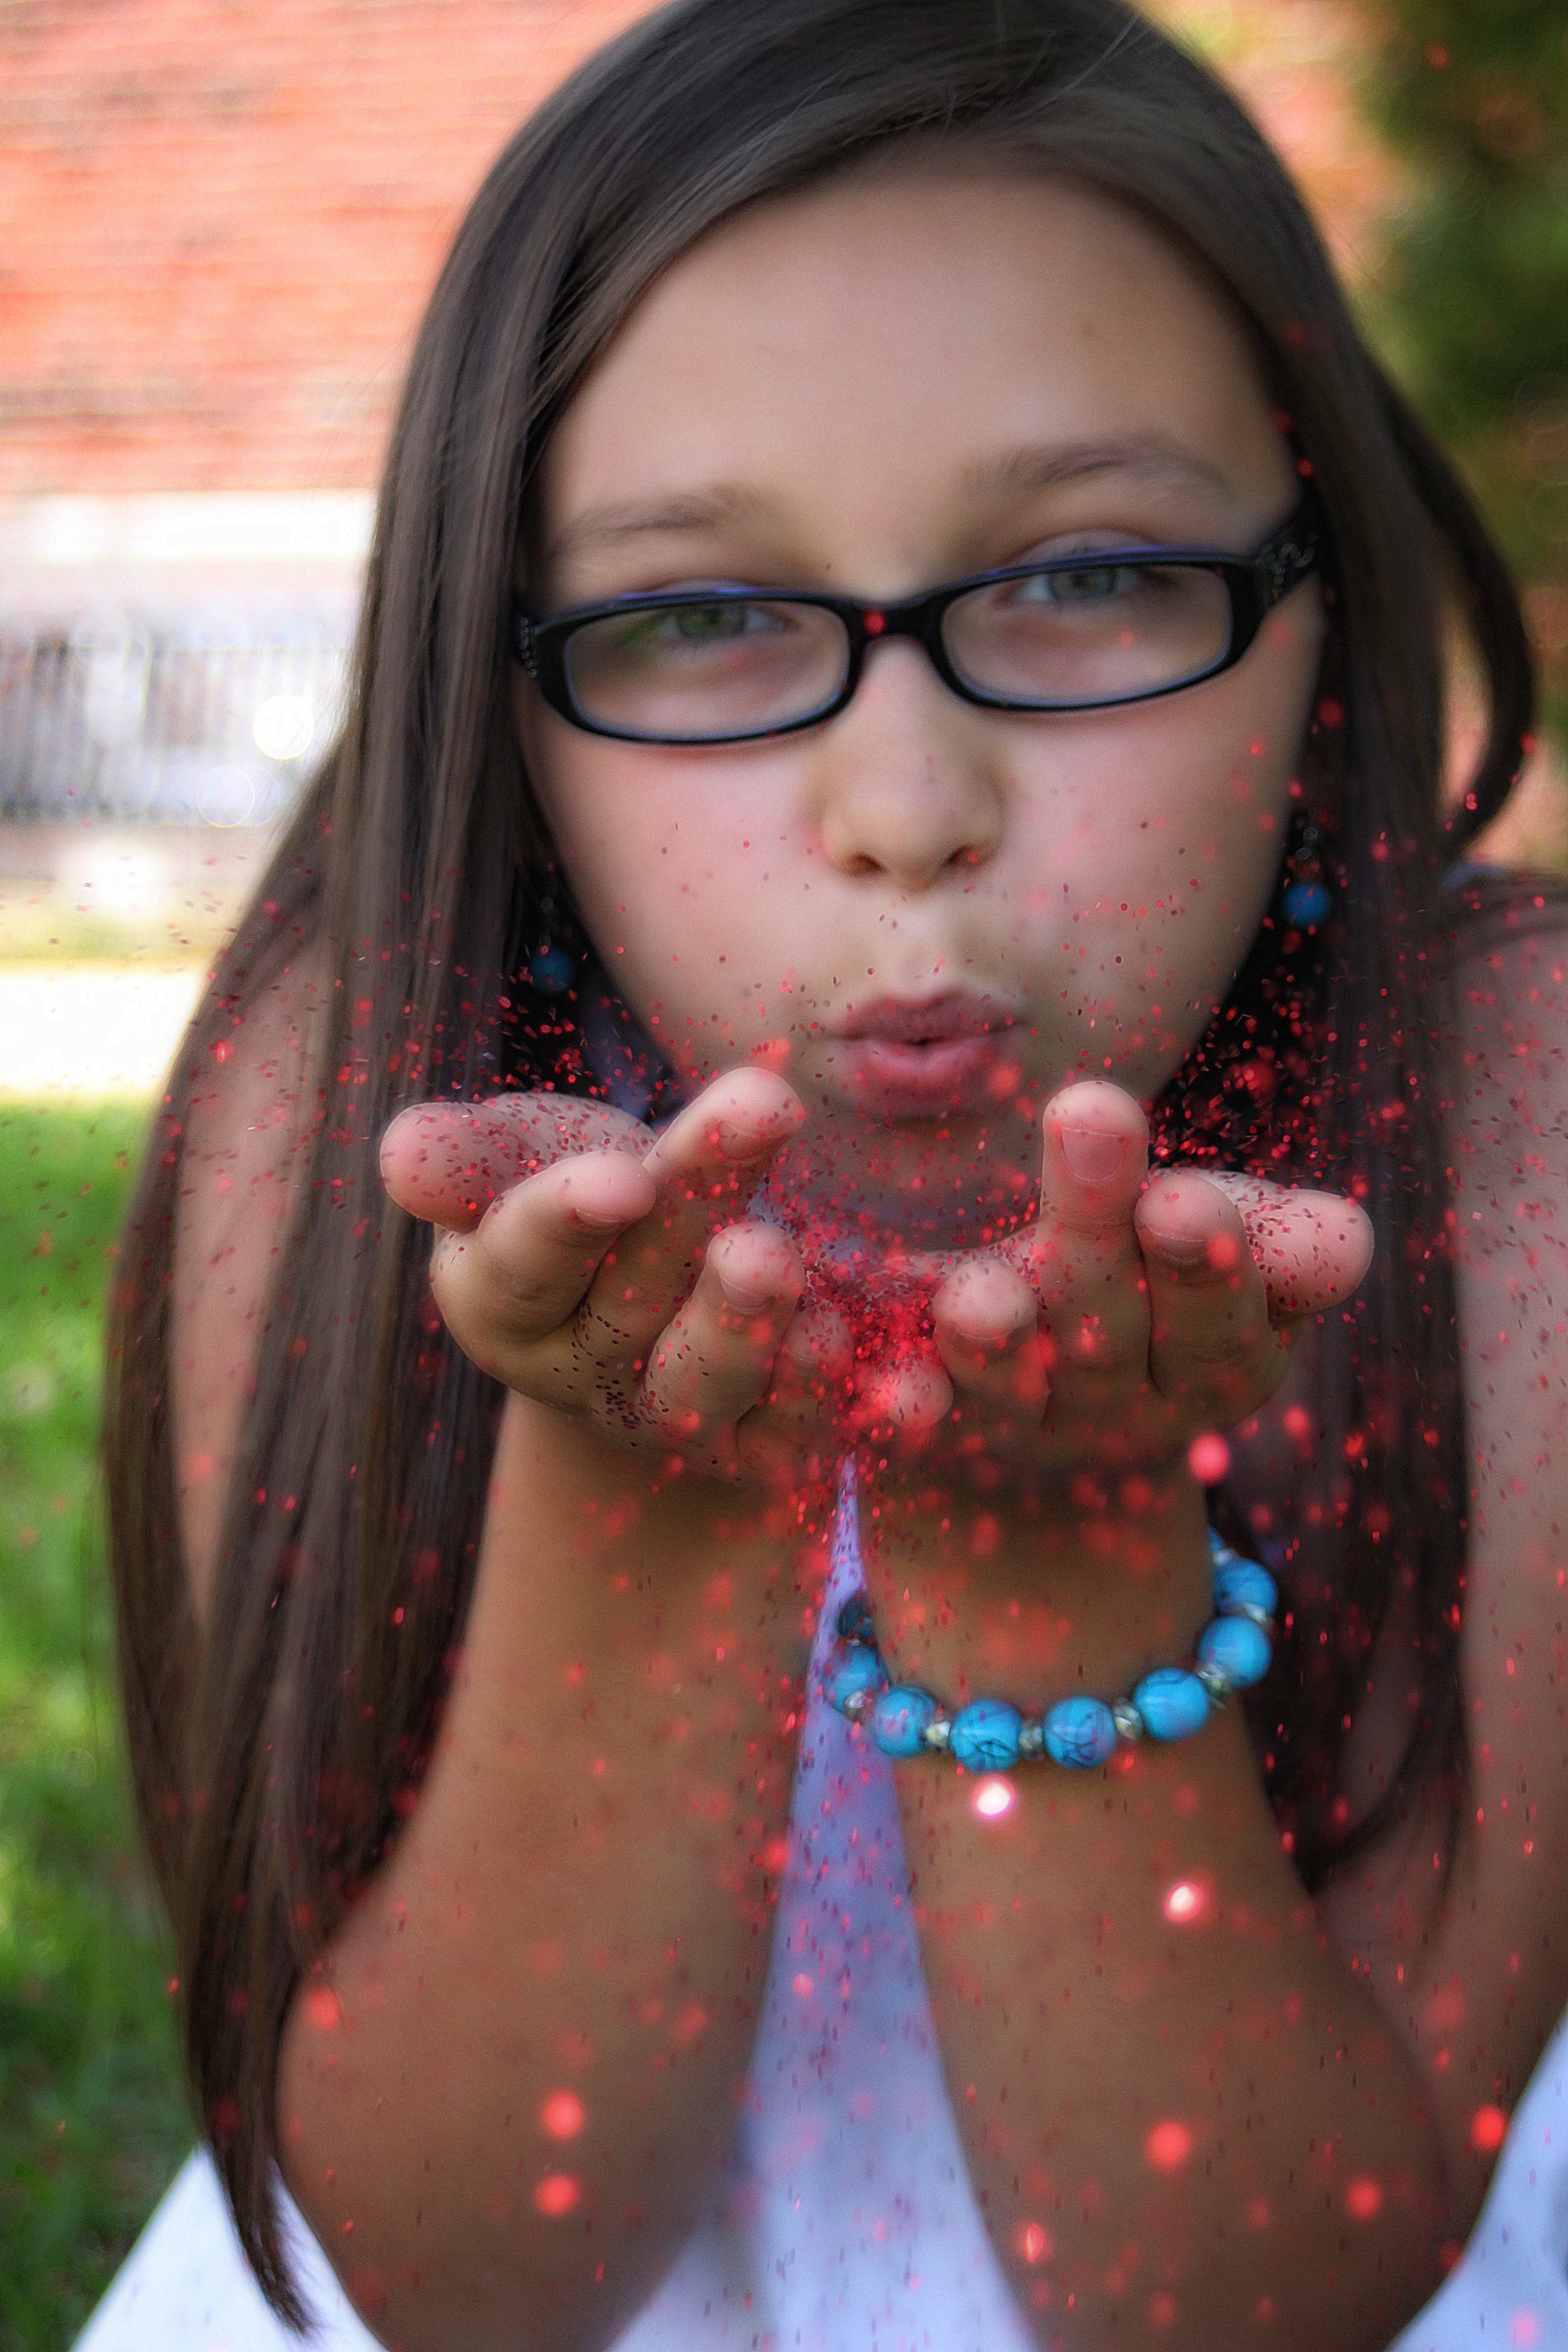
person, girl, woman, hair, photography, portrait, model, red, color, lady, lip, hairstyle, smile, glitter, mouth, close up, face, nose, fun, hands, eye, glasses, head, skin, beauty, organ, facial hair, vision care, blowing glitter, red glitter